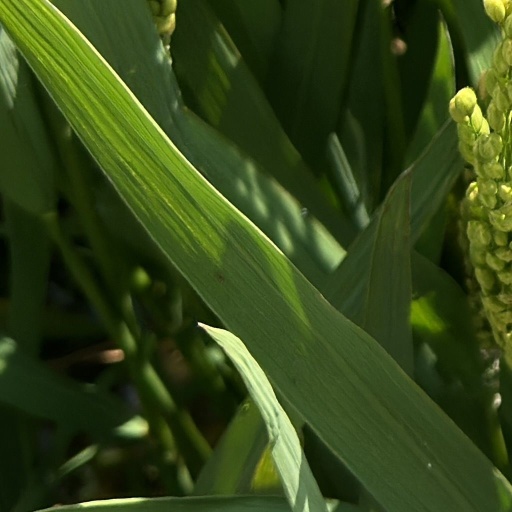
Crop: rice